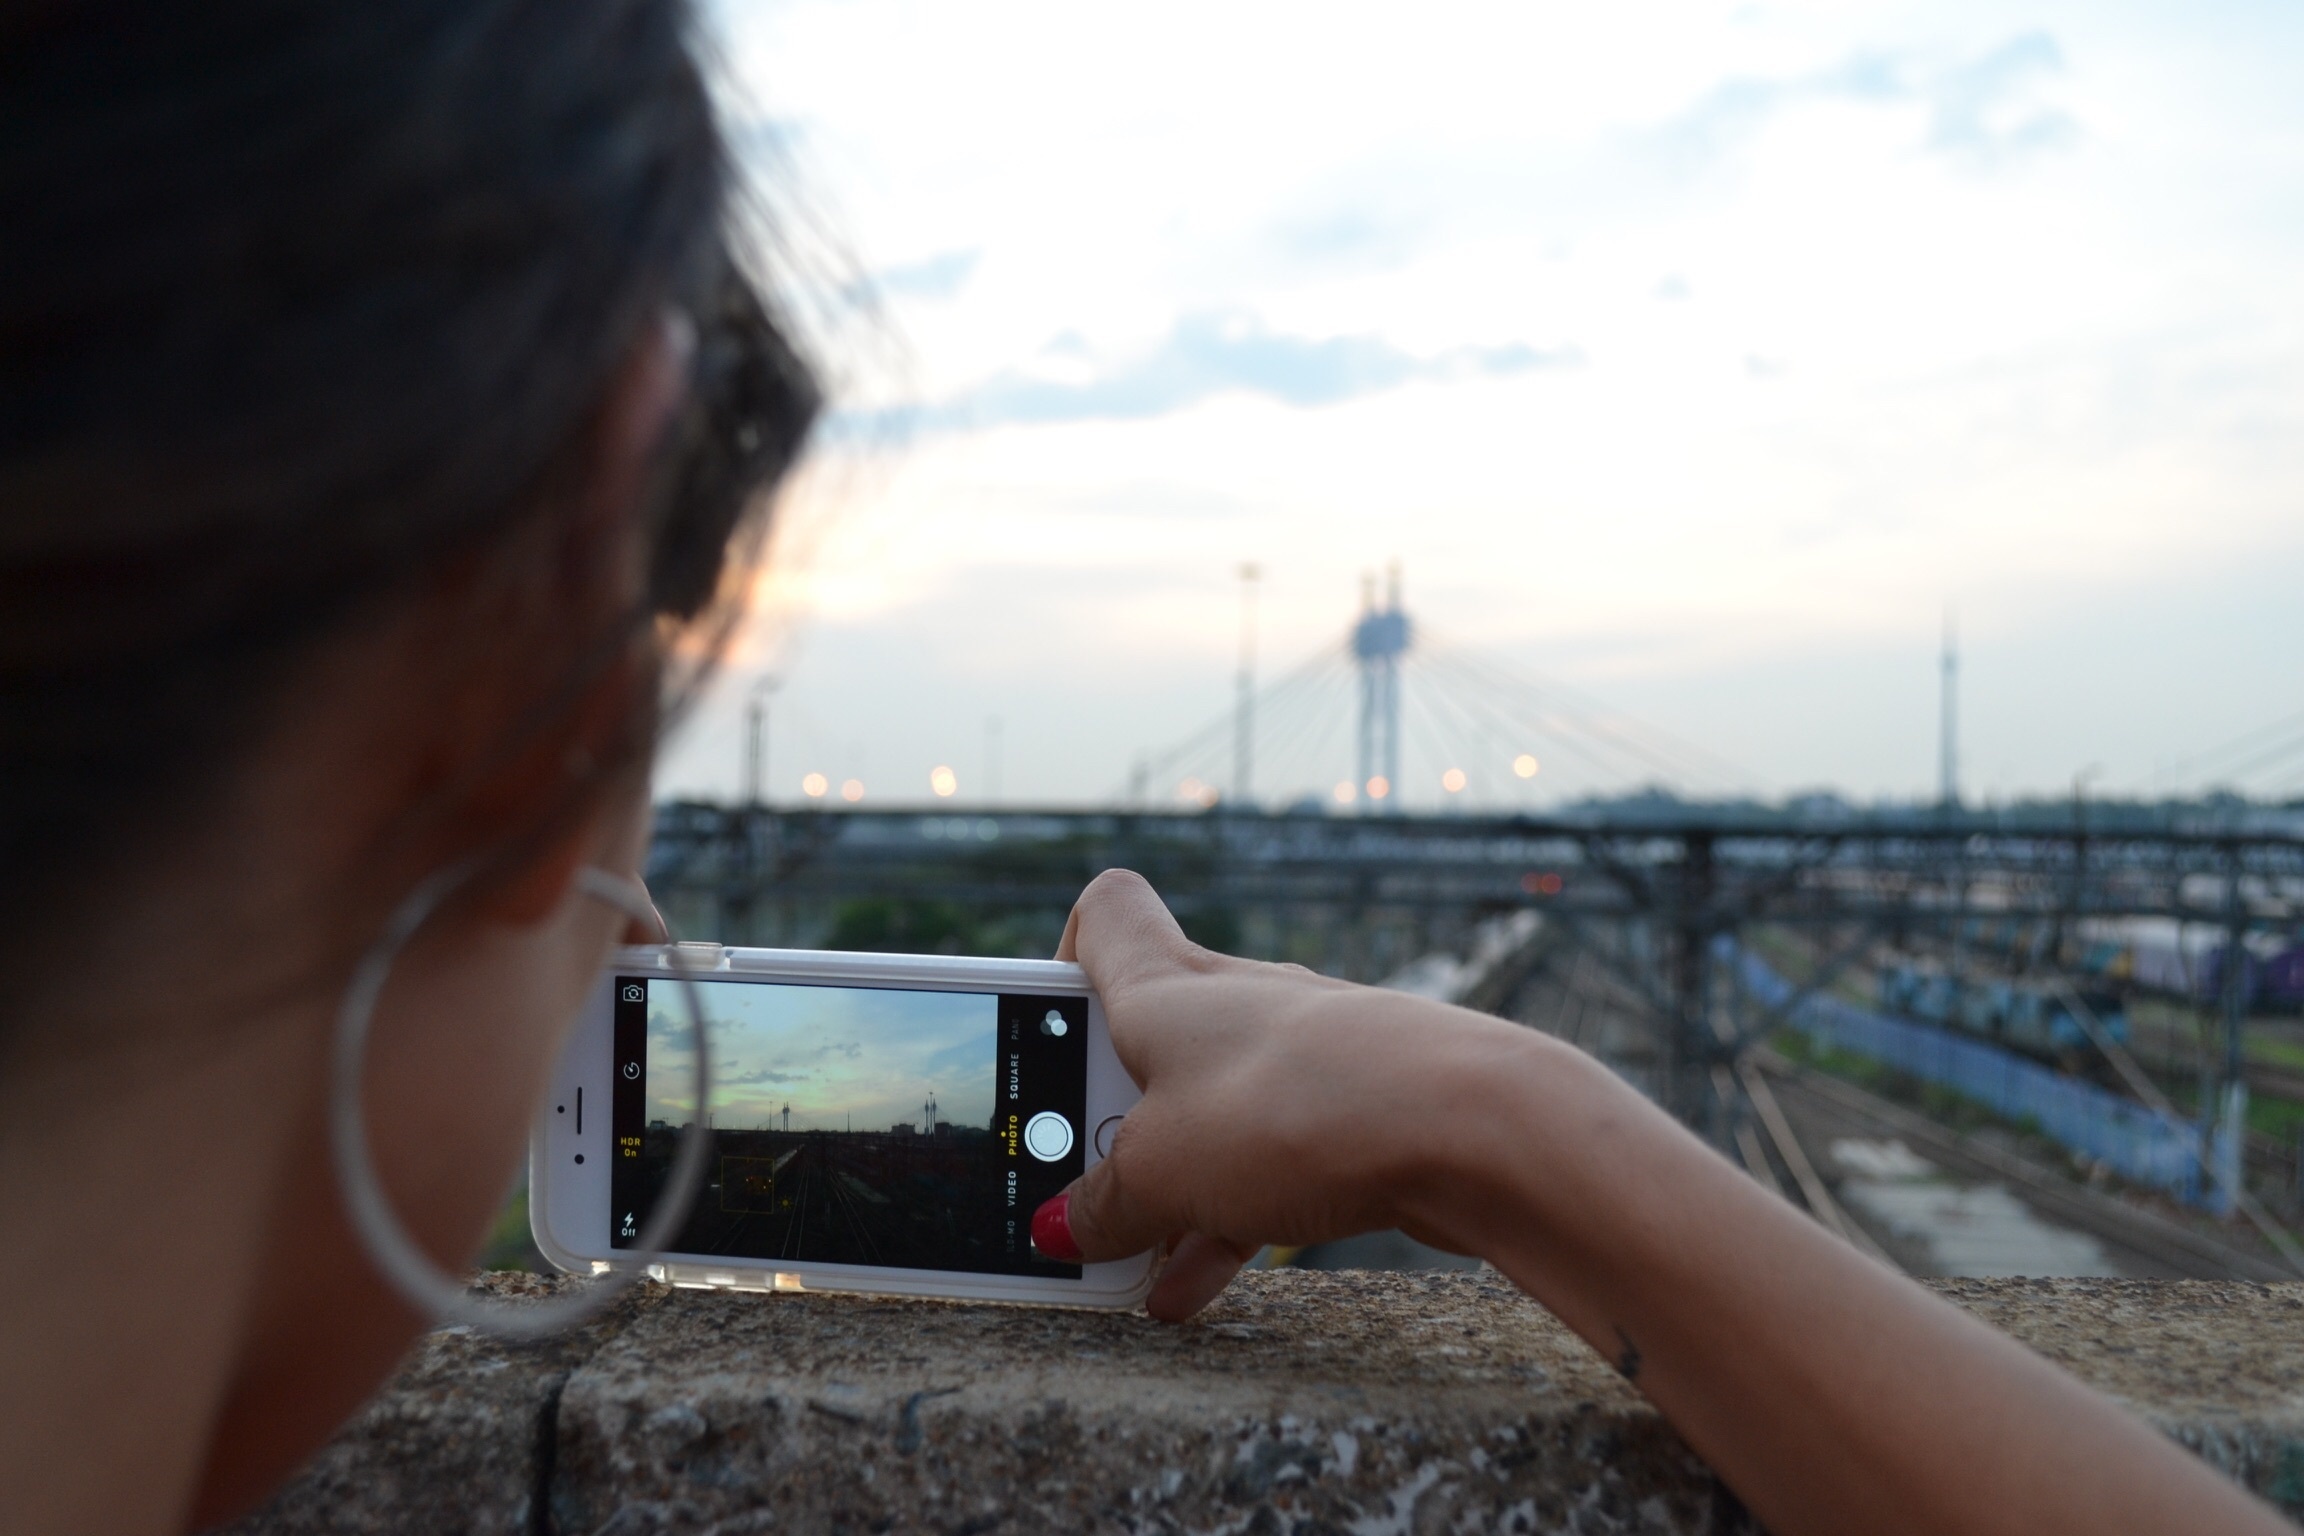
hand, interaction